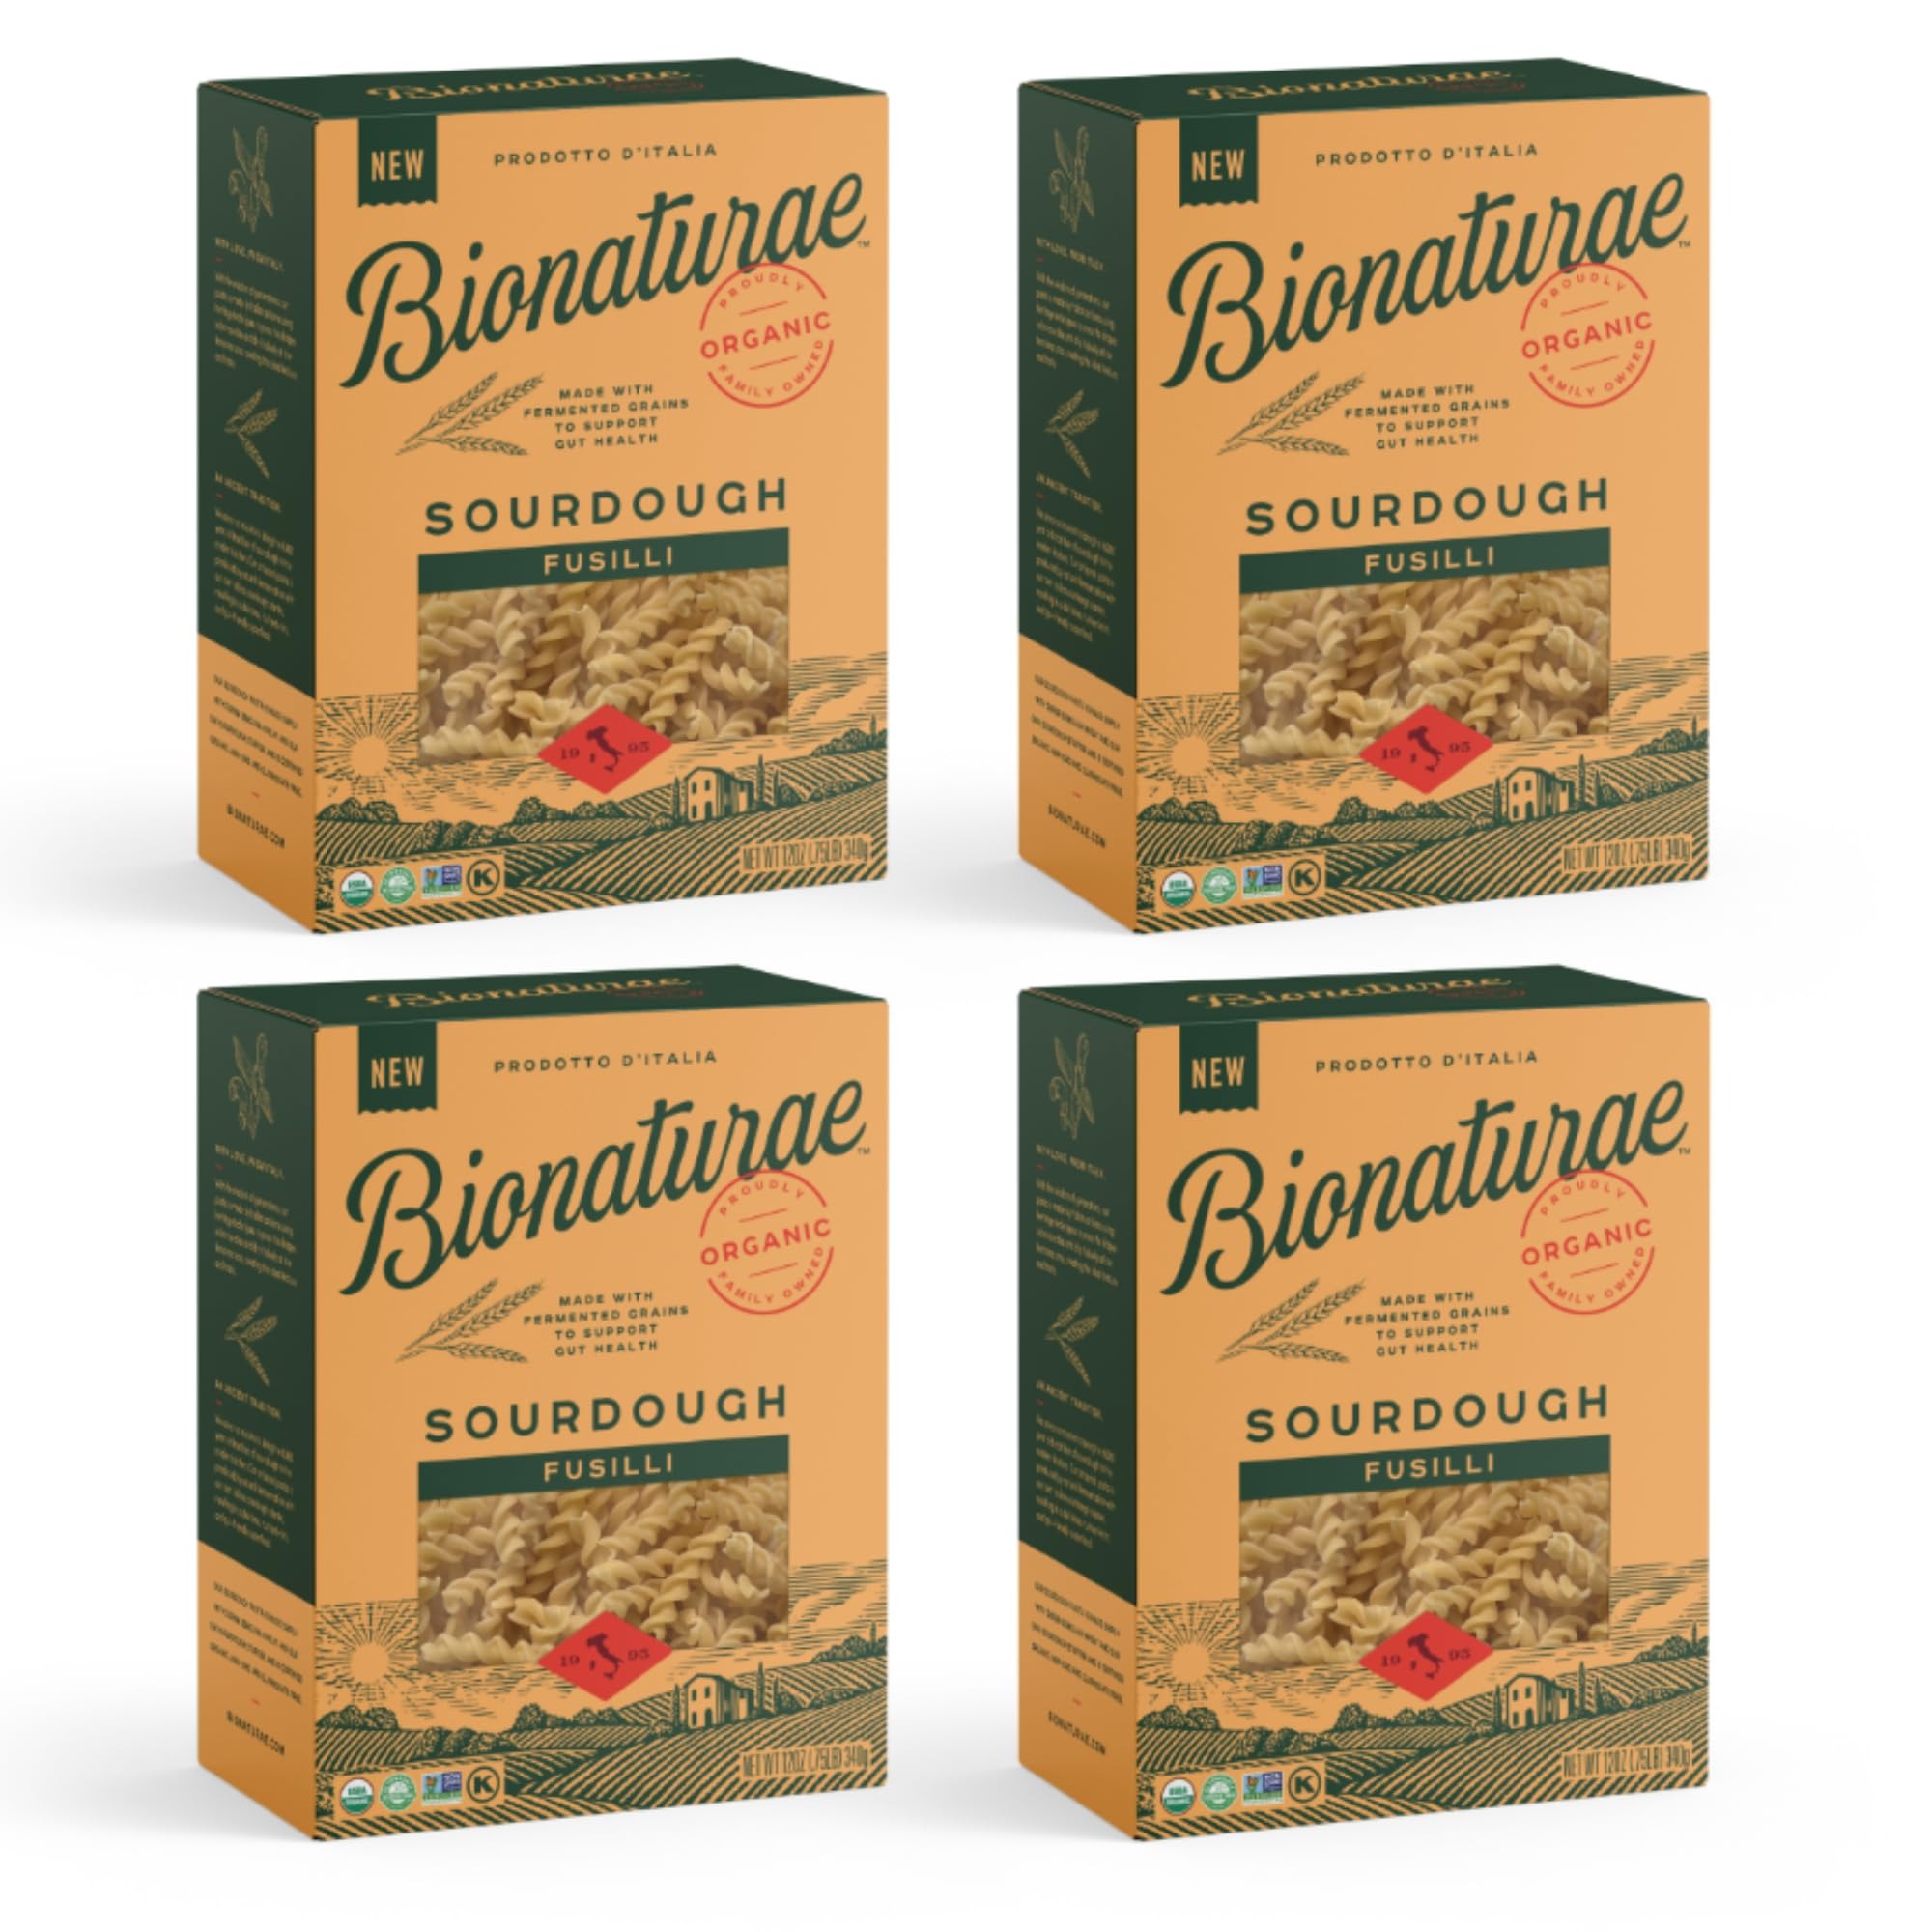
Item Name: Bionaturae Sourdough Organic Fusilli Pasta - Italian Pasta Noodles, Spiral Pasta, Spiral Noodles, Fusilli Pasta Noodles, Corkscrew Pasta - 12 Ounce (Pack of 4)
Bullet Point 1: ARTISANAL SOURDOUGH PASTA - Our Sourdough Pastas are made with fermented grains to support gut health. They cook firm & have a subtle tangy taste that tastes great with all types of sauces
Bullet Point 2: ORGANIC DURUM SEMOLINA - This pasta is made with organic durum wheat grown exclusively in Italy, which is freshly ground for each production
Bullet Point 3: QUICK AND EASY TO COOK - Our Sourdough Fusilli Pasta cooks quickly to provide you with a delicious al dente noodle that can be served with any sauce
Bullet Point 4: MADE THE TRADITIONAL ITALIAN WAY - Dried slowly at low temperatures to preserve a superior flavor & pressed through bronze dies for course & firm texture
Bullet Point 5: OUR STORY - Bionaturae is embraced by American consumers as the premier brand of organic foods from Italy. We have remained a family-oriented with a heartfelt devotion to quality and tradition
Product Description: Bionaturae Fusilli Pasta Noodles - Sourdough Pasta, Kosher Certified, High Protein, Non-GMO Verified, USDA Certified, Fusilli Pasta Organic, Crafted in Italy - 12 Oz (Pack of 4)
Value: 48.0
Unit: Ounce

Price: 4.84